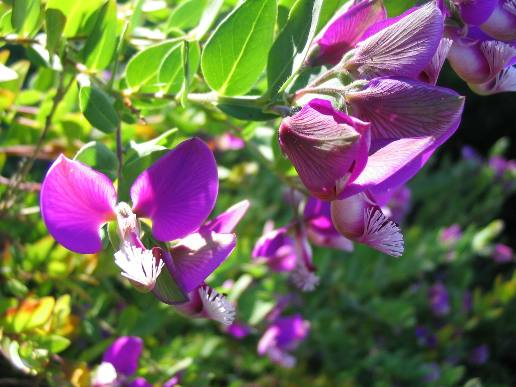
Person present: No